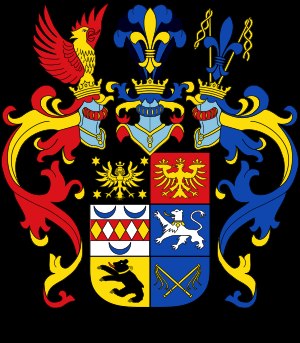
Cirksena
Østfrislands grevelige våben
Cirksena var den slægt, som fra midten af 1400-tallet frem til 1744 regerede det historiske landskab Østfrisland i den nuværende delstat Niedersachsen i Tyskland.